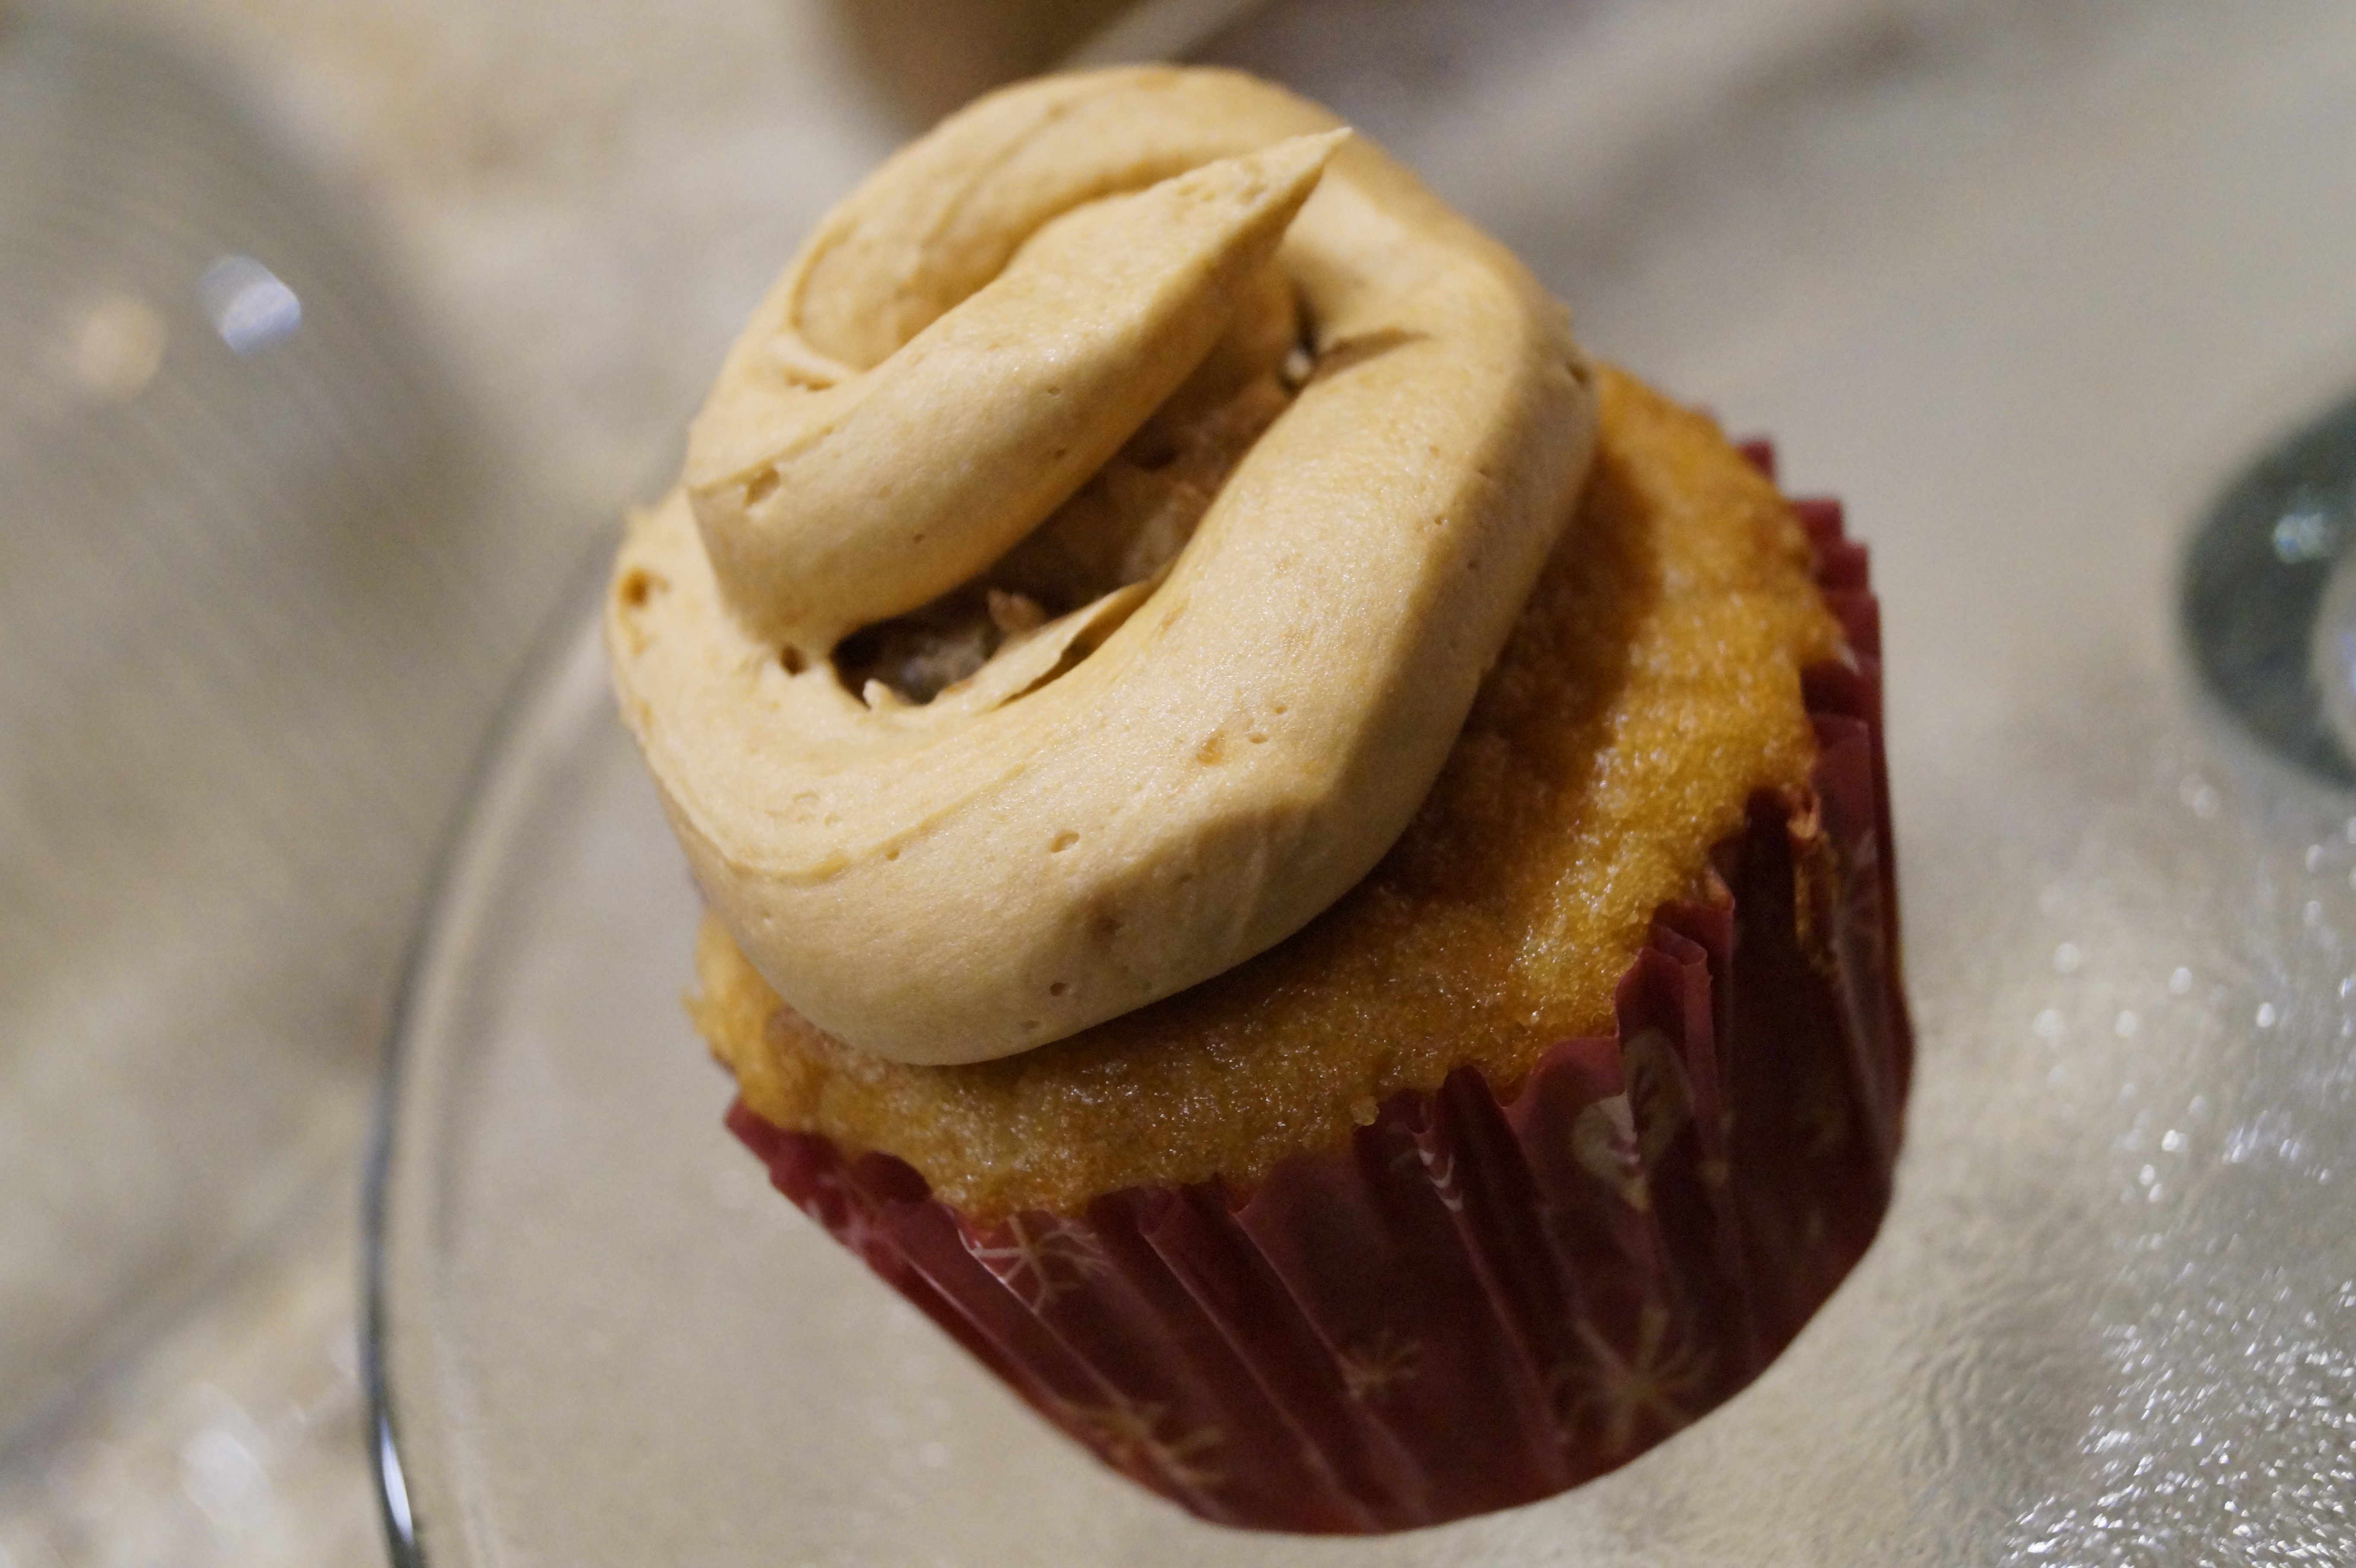
fruit, sweet, dish, food, culinary, produce, pumpkin, cupcake, baking, dessert, cake, muffin, icing, baked goods, flavor, flowering plant